Adriana Ferreyr

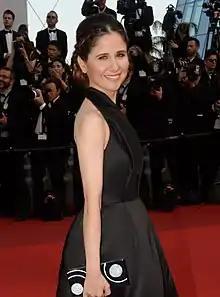
Ferreyr at the 2017 Cannes Film Festival

Adriana Ferreyr (born 18 May 1983) is a Brazilian film, television, stage actress and entrepreneur.